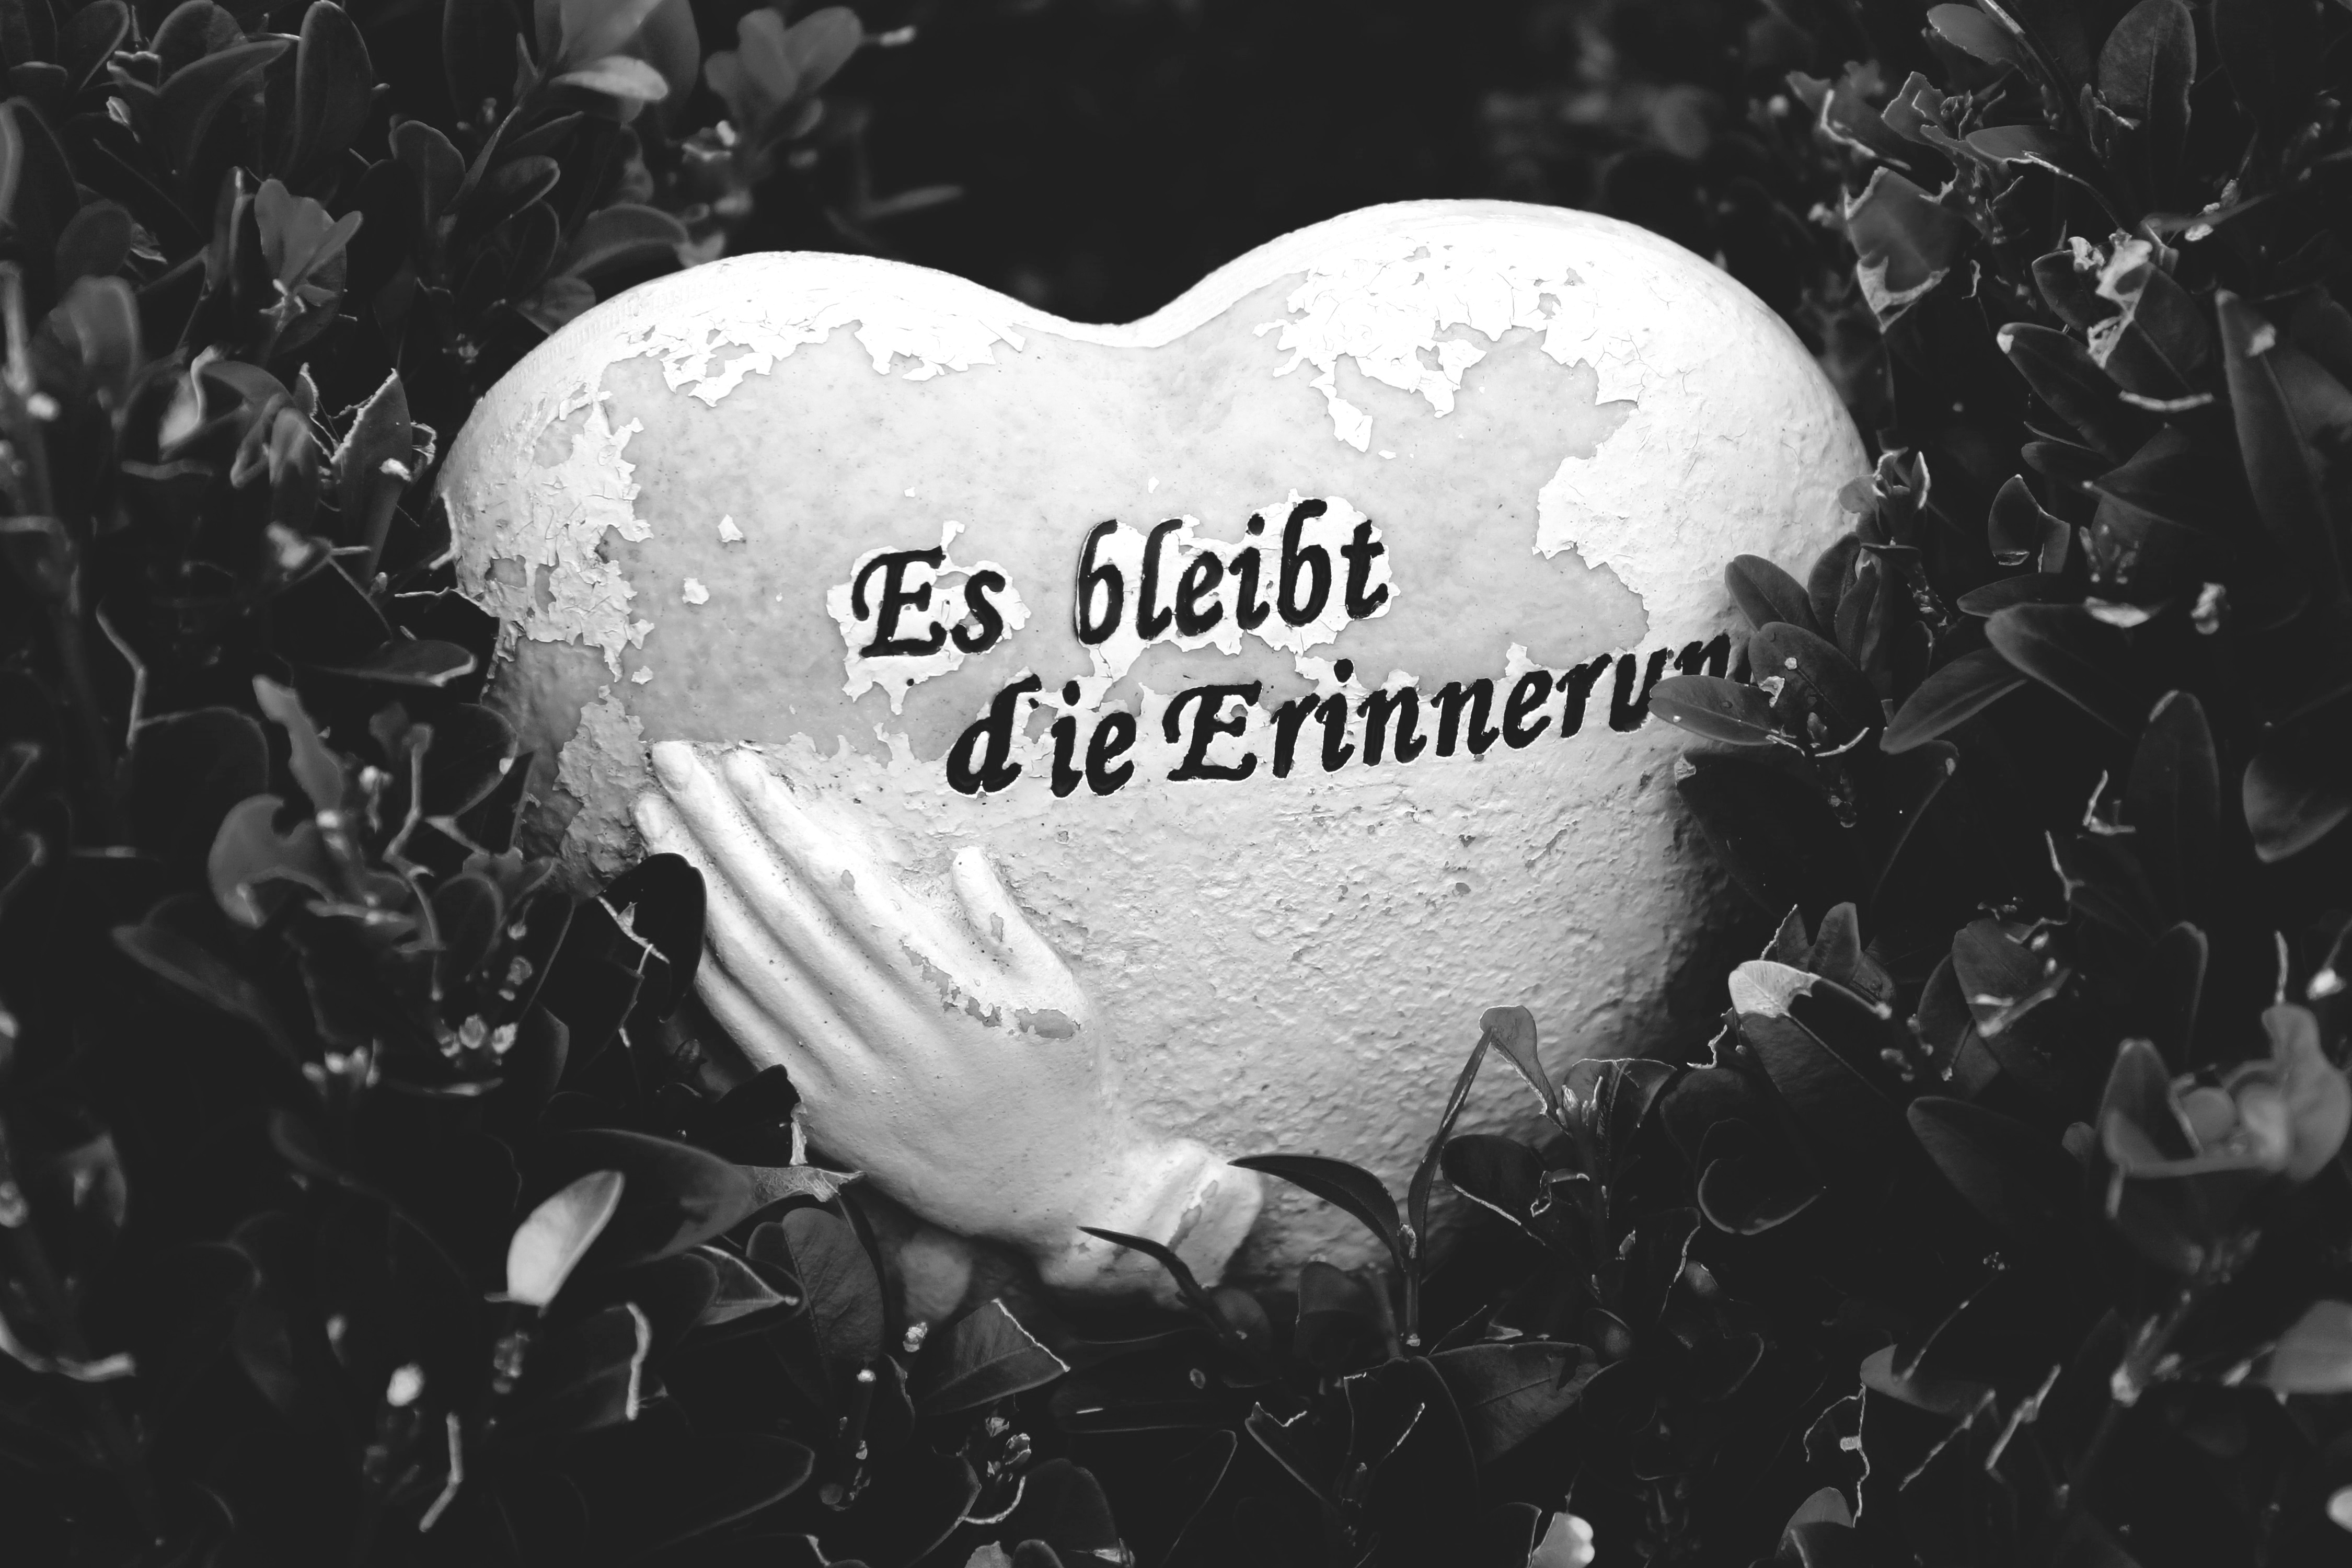
black and white, white, photography, old, atmosphere, stone, monument, bush, love, heart, sadness, symbol, peaceful, religion, memory, darkness, cemetery, black, monochrome, christian, dead, tombstone, death, spiritual, pray, weathered, font, grave, sad, sculpture, christ, memorial, art, transience, hands, contemplative, faith, head, commemorate, hope, jesus, prayer, christianity, tomb, die, mood, silent, leave, emotion, god, mourning, farewell, atmospheric, resting place, last calm, consolation, monochrome photography, album cover